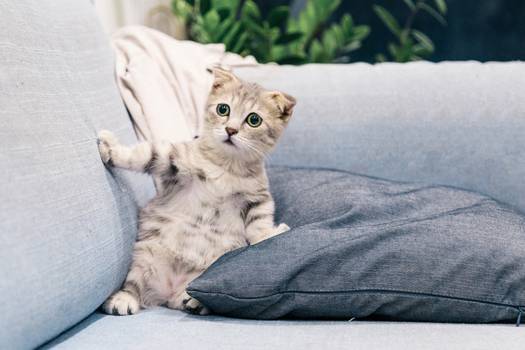
Label: No Watermark